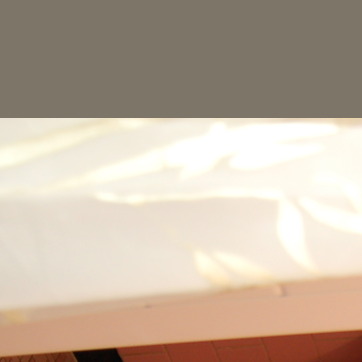
Material: plastic